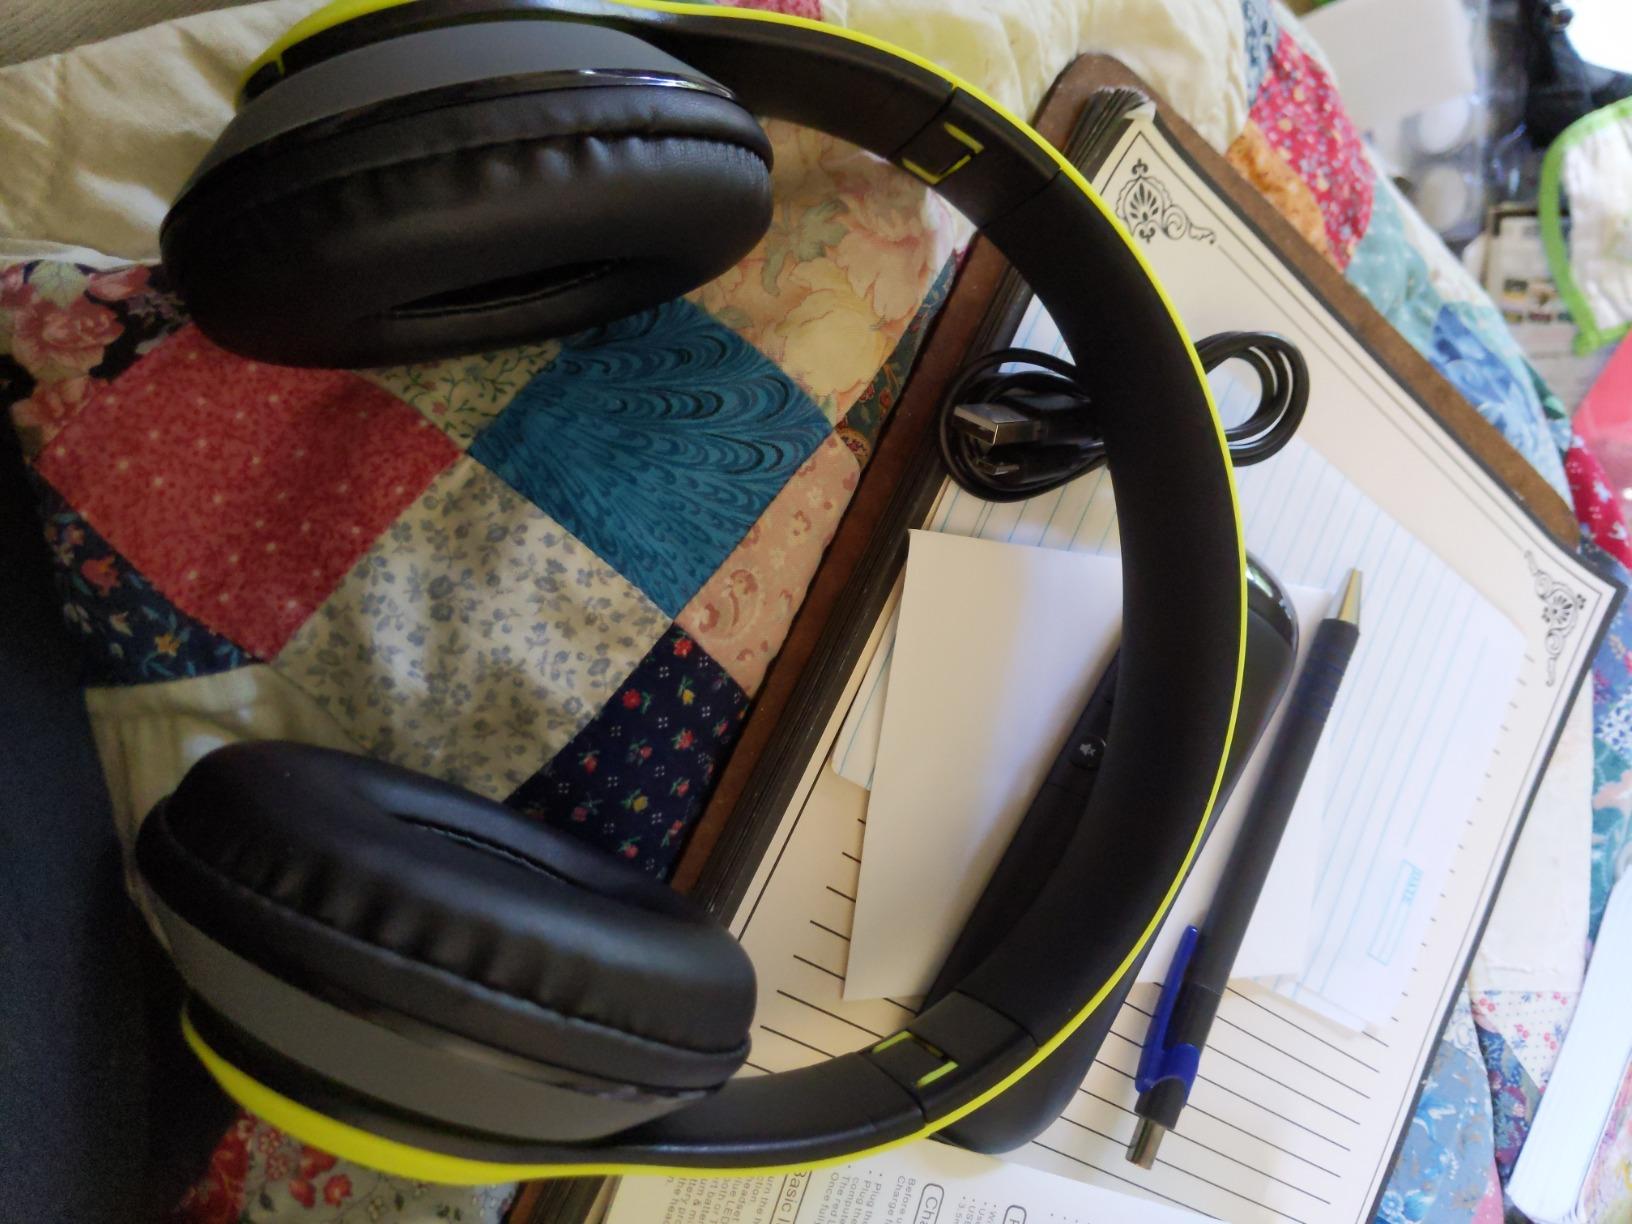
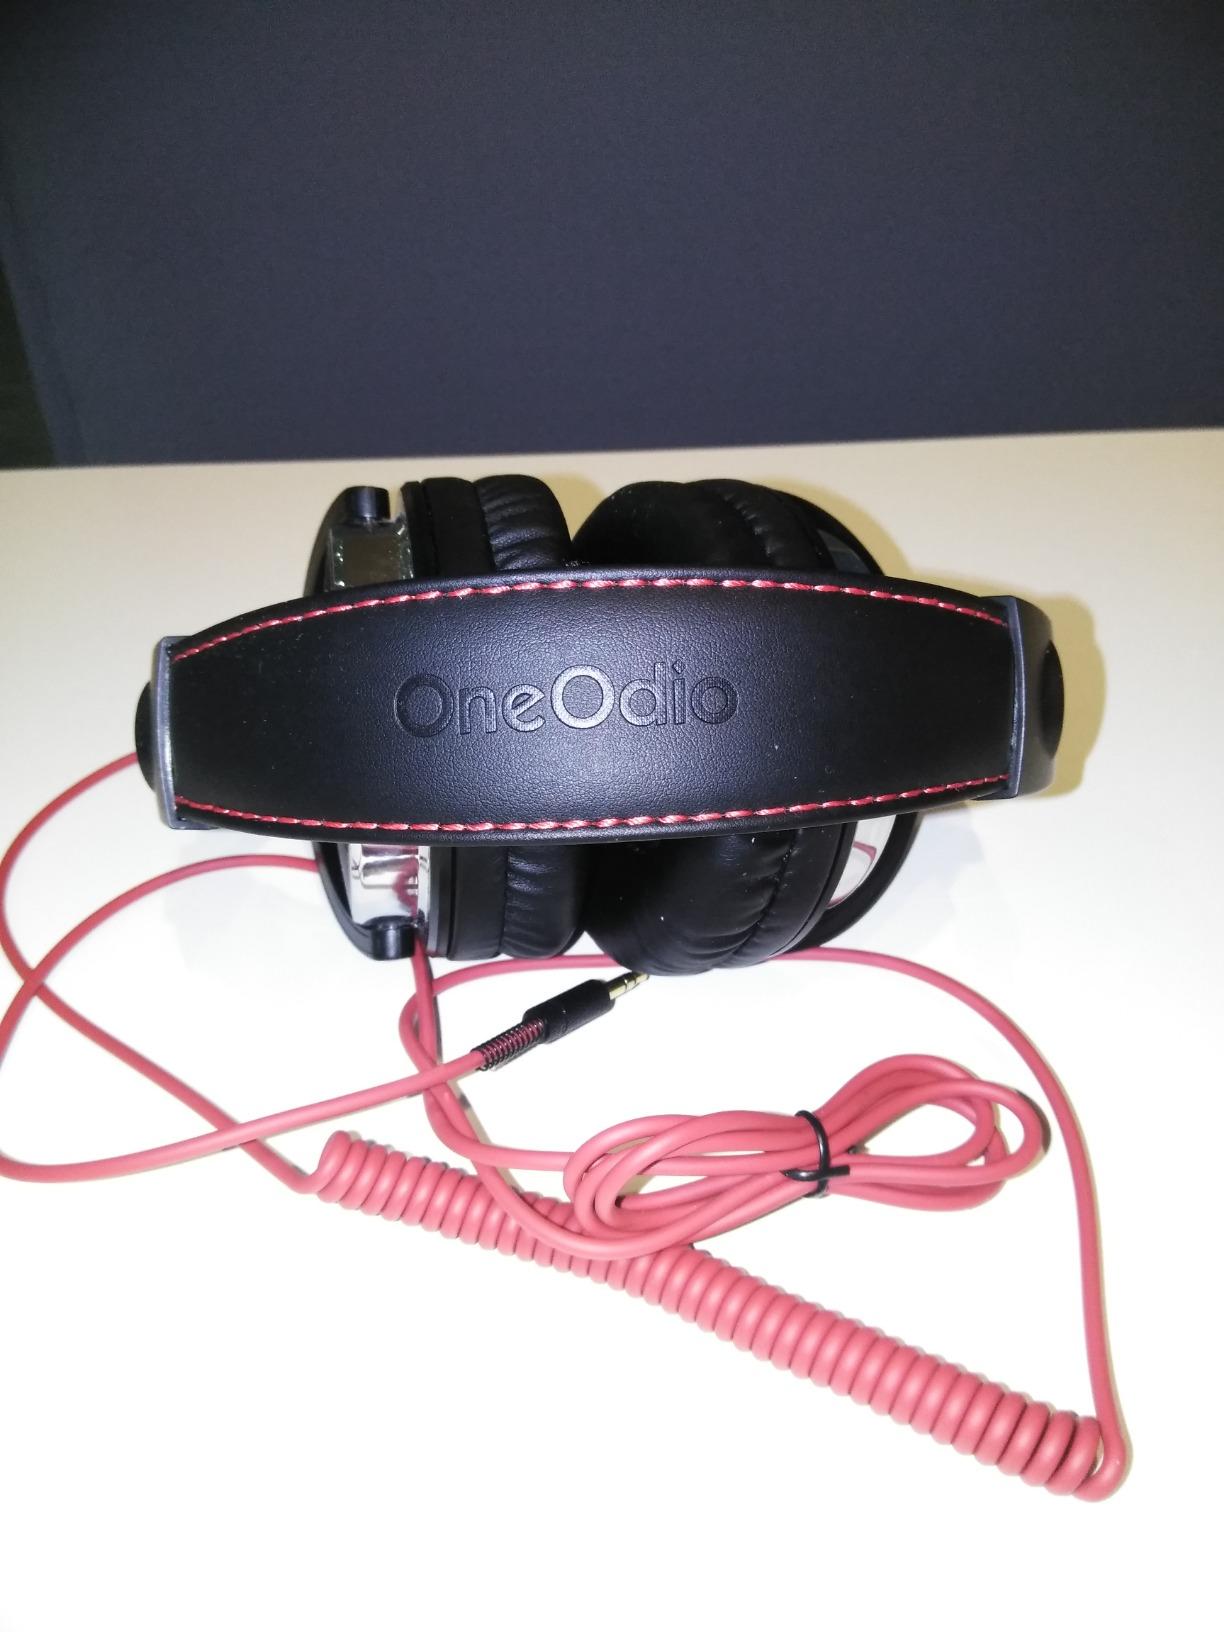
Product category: headphones
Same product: no